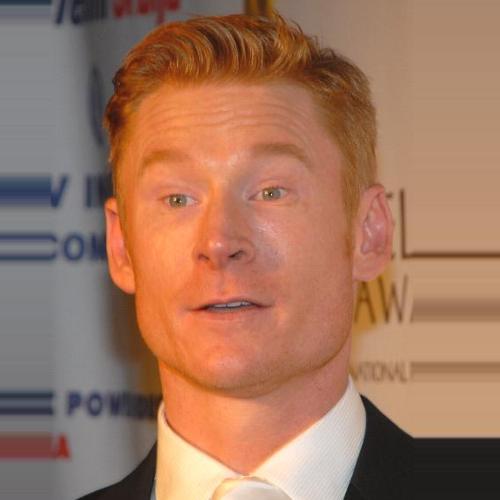
Age: 36